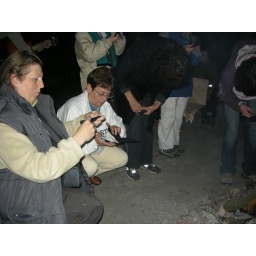
From black paper in the dark